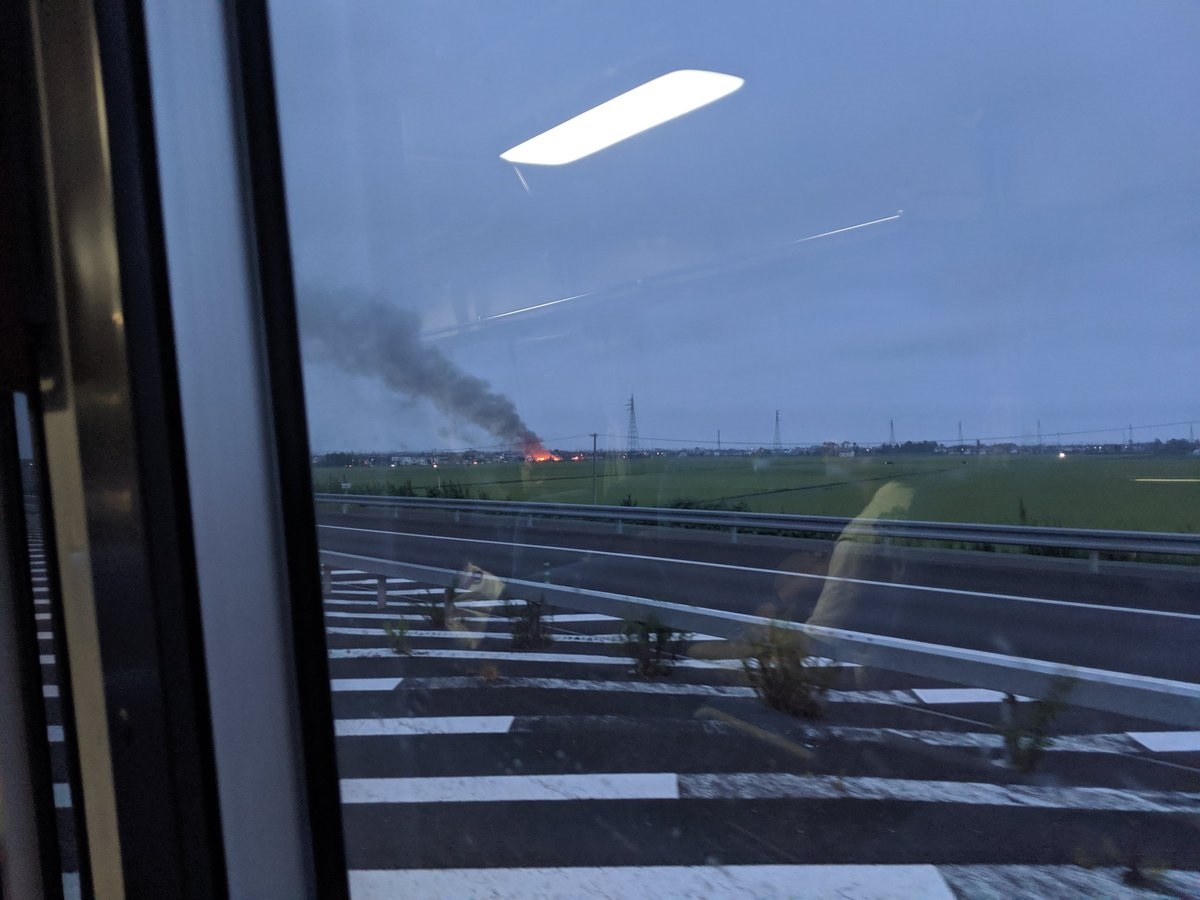
Fire: yes
Smoke: yes